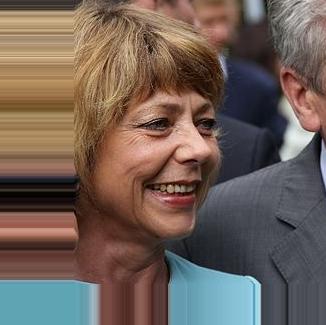
Age: 52